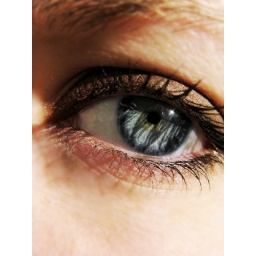
NOTE: you can see trees and the sun in the top part of my iris (the blue part)